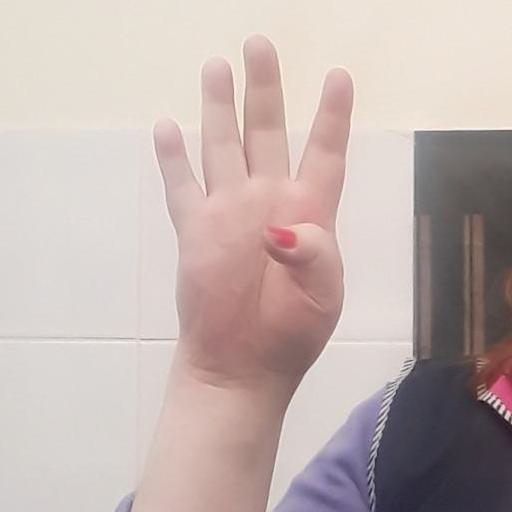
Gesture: four